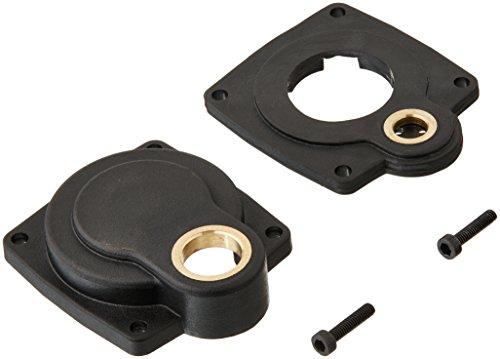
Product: Redcat Racing SH .28 Drill Start Backing Plate
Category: Sports & Outdoors | Sports & Fitness | Other Sports | Fencing
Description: Sh .28 Drill Start Backing Plate.
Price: $15.86
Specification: ProductDimensions:2x1.5x0.5inches|ItemWeight:0.32ounces|ShippingWeight:0.32ounces(Viewshippingratesandpolicies)|DomesticShipping:ItemcanbeshippedwithinU.S.|InternationalShipping:ThisitemcanbeshippedtoselectcountriesoutsideoftheU.S.LearnMore|ASIN:B002VN4WN0|Itemmodelnumber:11012H12|Manufacturerrecommendedage:14yearsandup